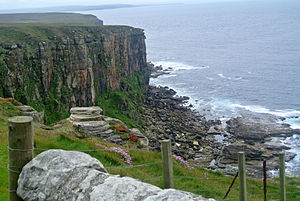
Dunnet Head / Galleri
Dunnet Head er en halvø på den nordligste del af det engelske fastland. Området, også kendt under navnet Easter Head, ligger omkring 18 km vestnordvest for John o' Groats og ca. 20 km fra Duncansby Head.